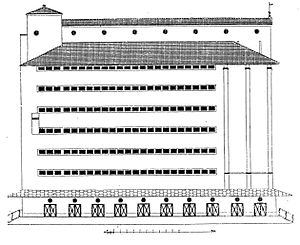
Lagerbygninger i Sverige / Arkitektur
Lagerbygninger i Sverige var et svensk statsligt program til opførelse af ni lagerbygninger, der skulle opbevare korn i slutningen og umiddelbart efter første verdenskrig. De ni lagerbygninger blev stort set opført efter de samme tegninger.